Chinese surname

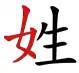
The character for "xing" with the female radical 女 in red

The ancient "xing" were surnames held by the noble clans. They generally contain a "female" radical, for example Ji, Jiang, Yao and Yíng. This is taken as evidence that they originated from matriarchal societies based on maternal lineages. The character for "xing" itself is composed of a female radical and the character for "give birth" (生, "shēng"). "Xing" is believed to have been originally transmitted through women of noble birth, while noble men have "shi".